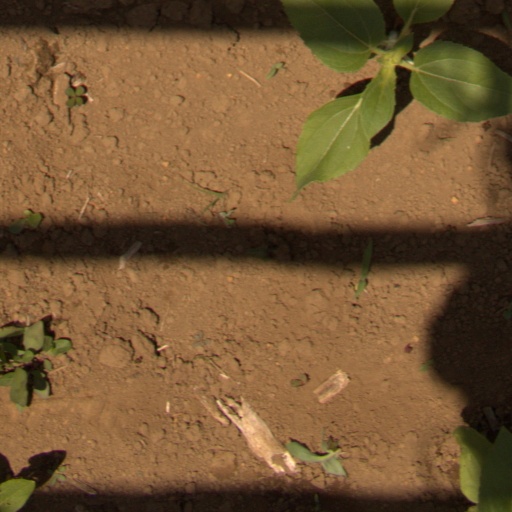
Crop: Jerusalem artichoke